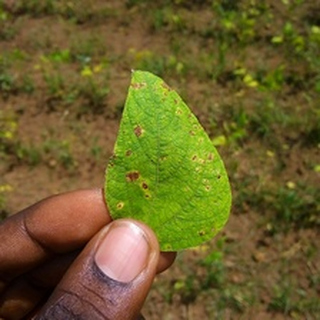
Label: bean_angular_leaf_spot